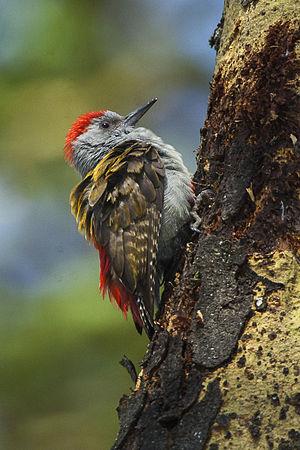
Le genre Dendropicos appartient à la famille des Picidae et regroupe 15 espèces de pics africains.